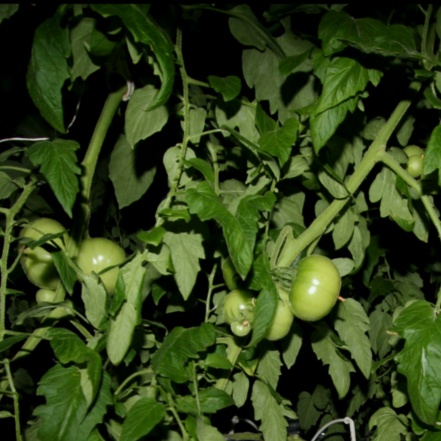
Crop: tomato